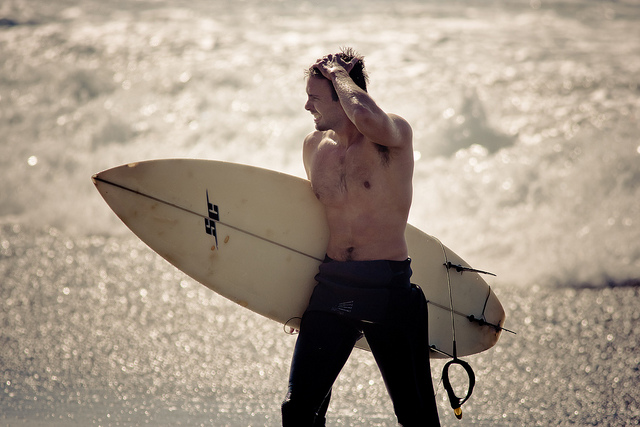
user: Given an image and a question. Answer the question in a short answer. Question: What city is known for hosting the us open of this sport? Short Answer:
assistant: huntington beach